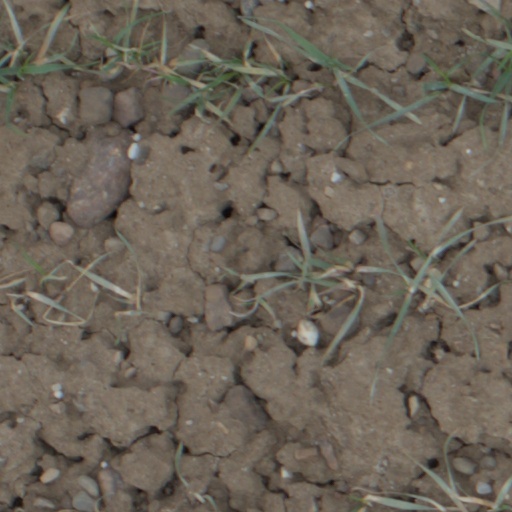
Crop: wheat